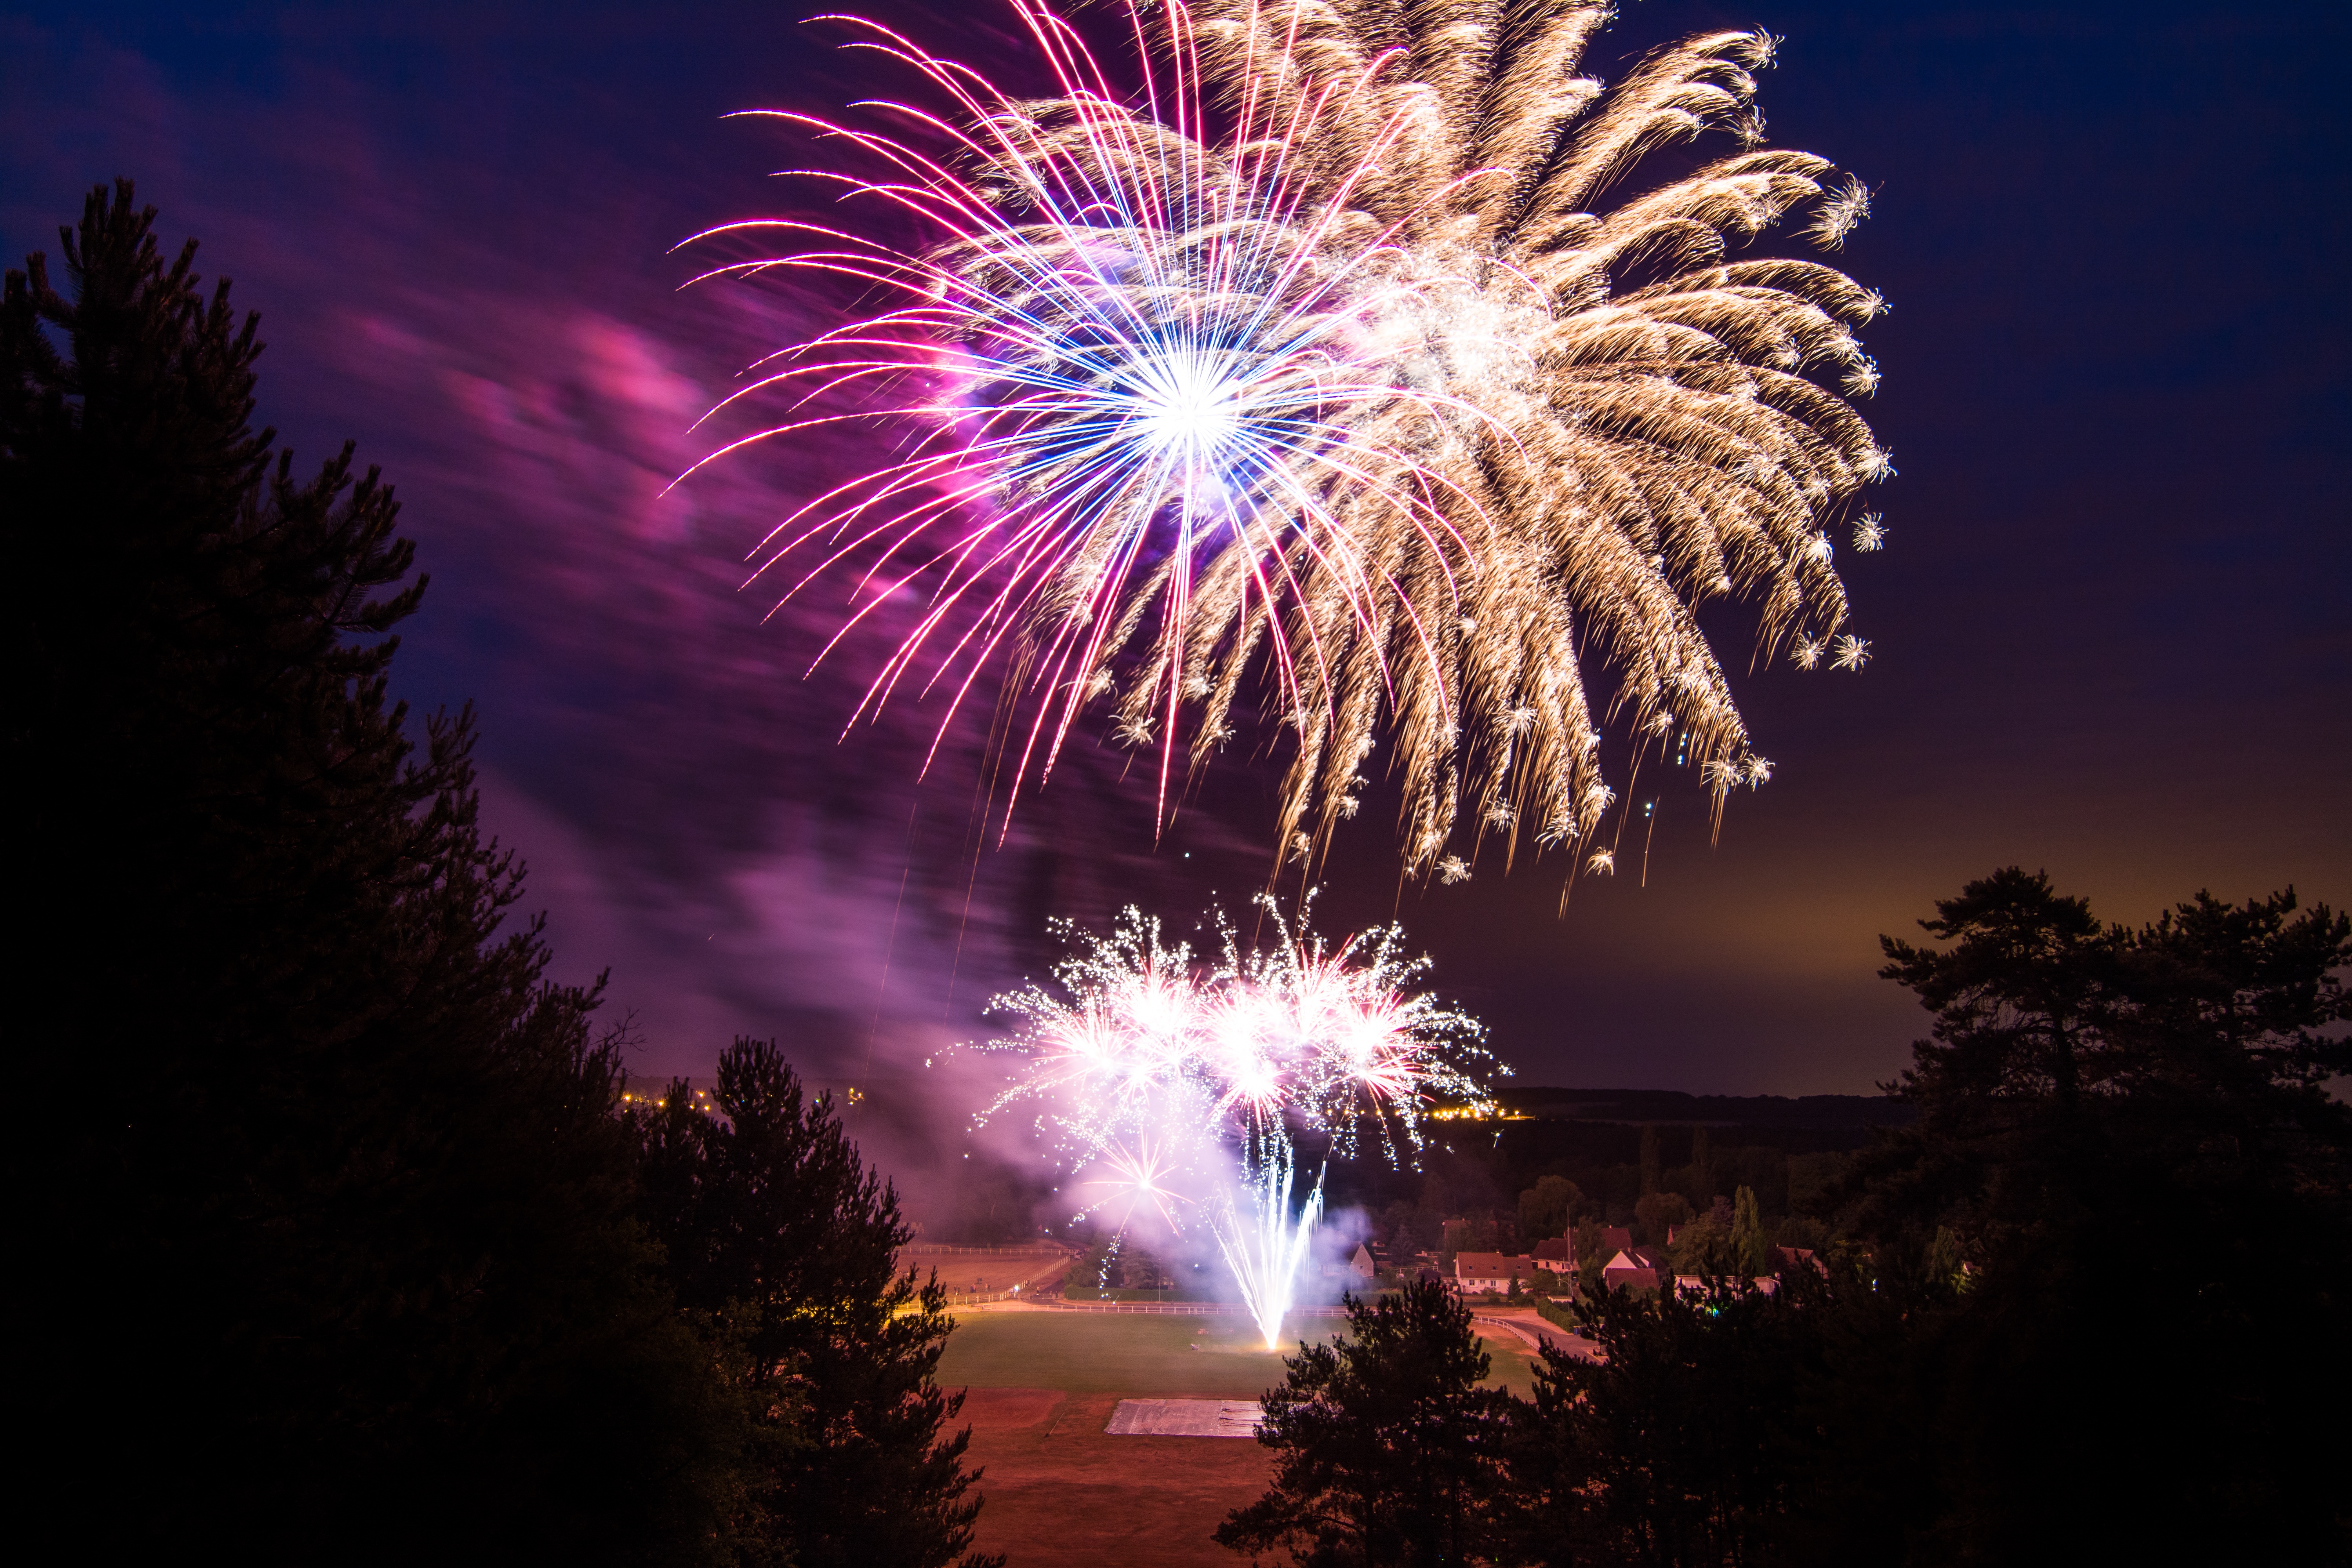
light, night, star, summer, dark, recreation, firework, celebration, show, pyrotechnics, explosion, festive, celebrate, blue sky, explode, festival, fireworks, fun, bright, day, event, anniversary, outdoor recreation